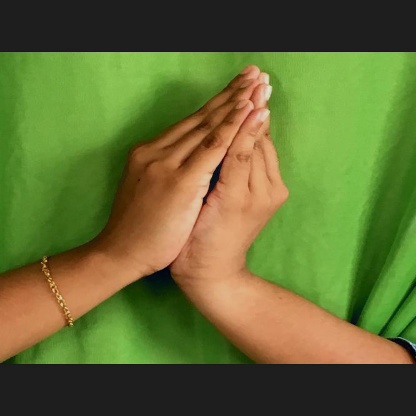
Mudra: Kapotham